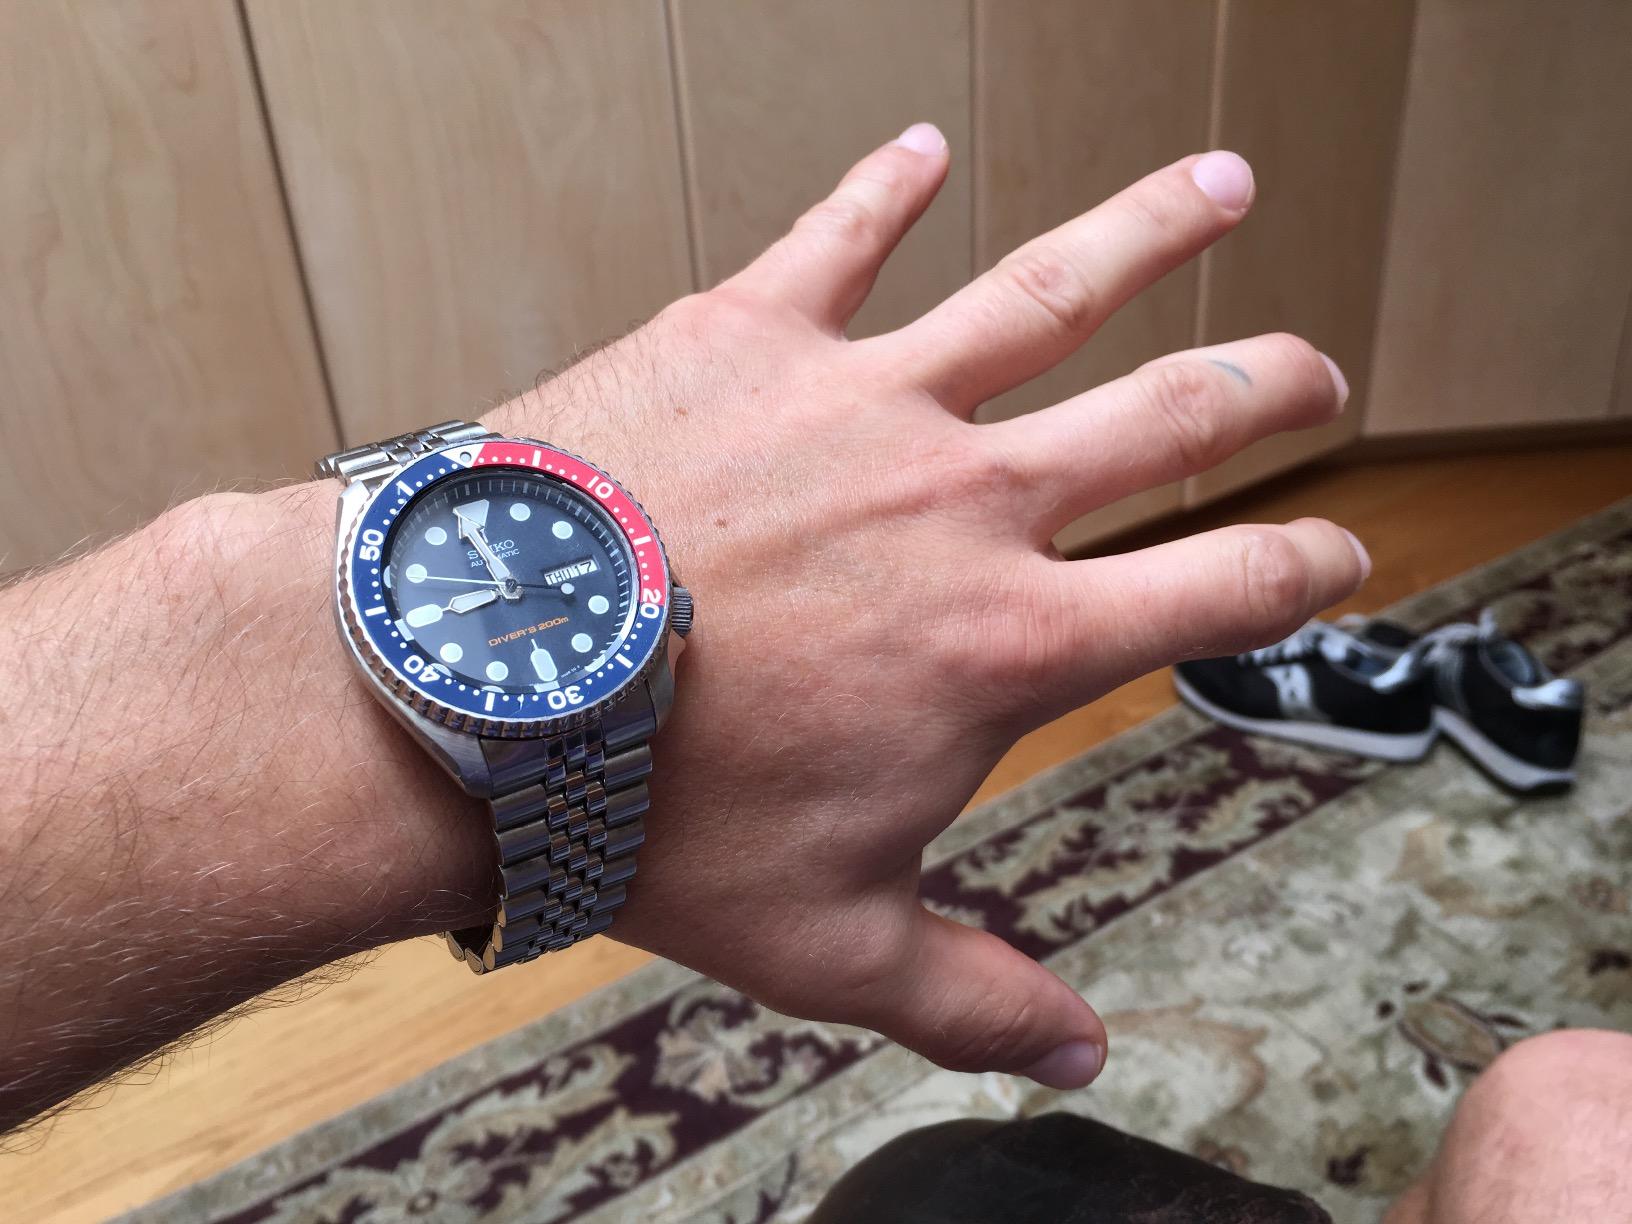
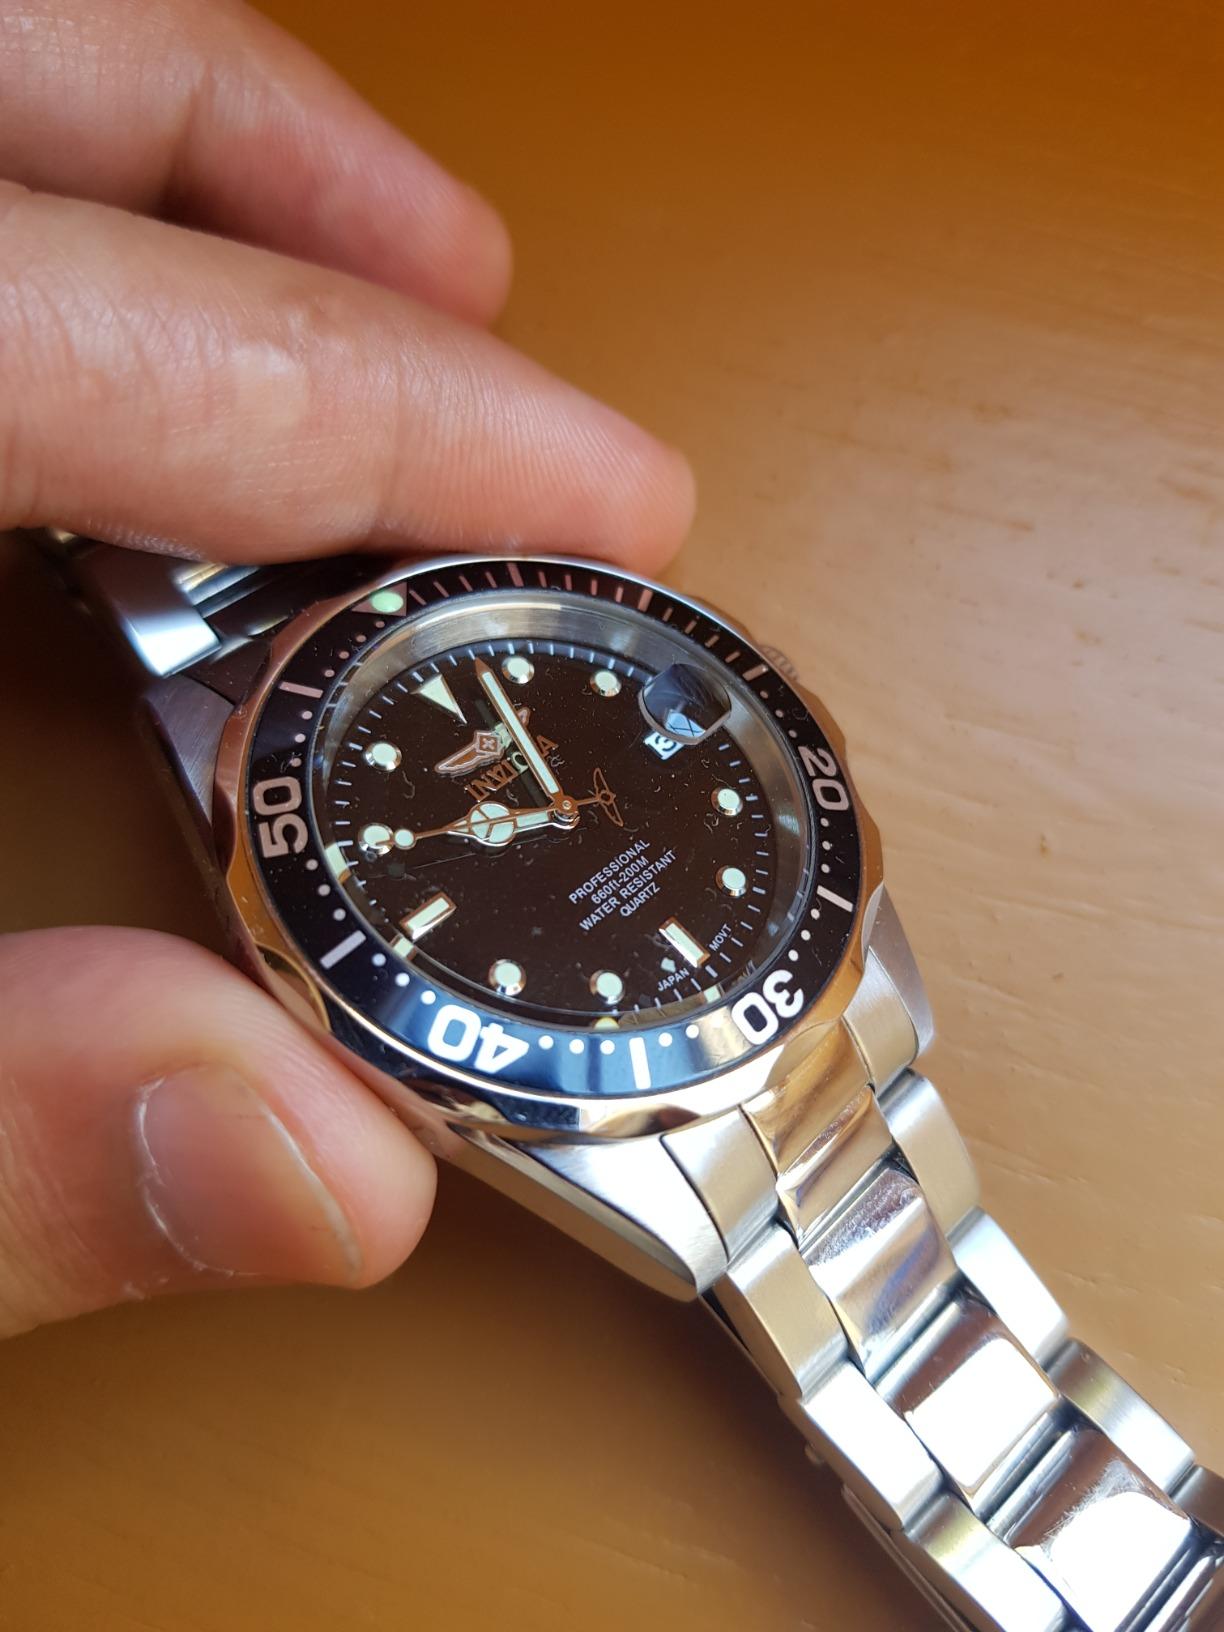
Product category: accessories_watch
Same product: no